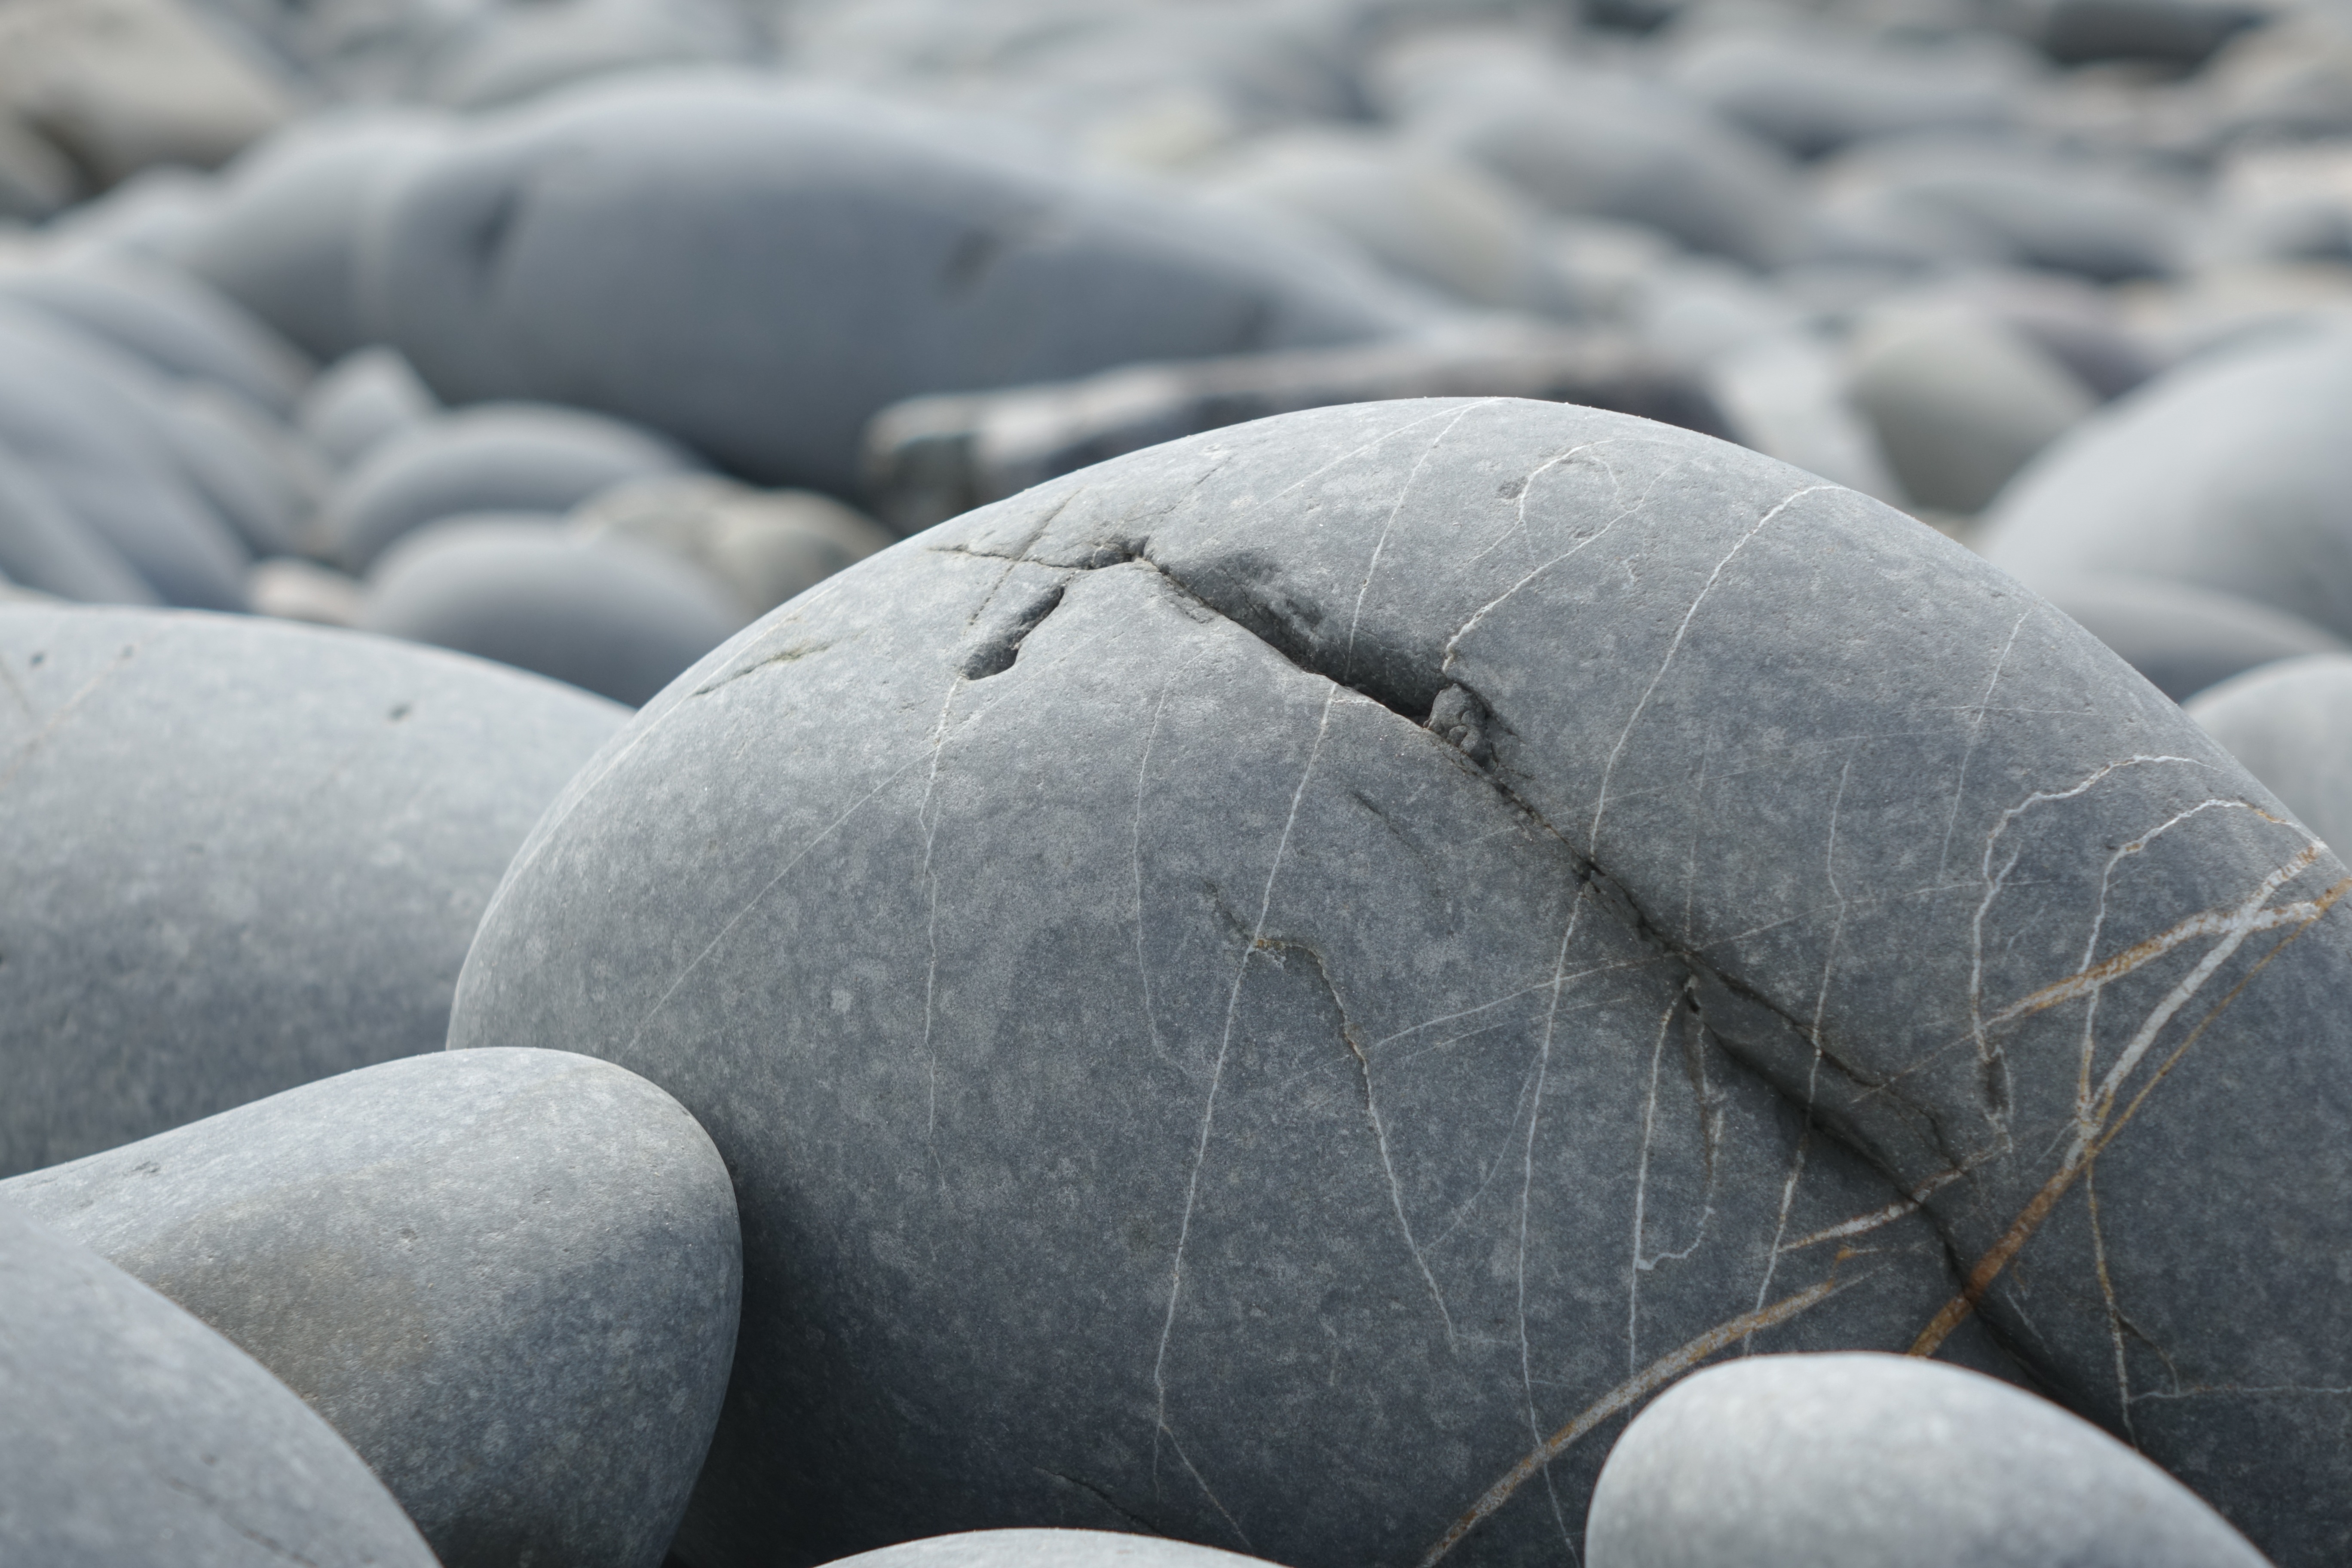
beach, coast, nature, sand, rock, black and white, photography, stone, coastline, natural, pebble, smooth, monochrome, seashore, material, close up, boulder, monochrome photography, big pebble